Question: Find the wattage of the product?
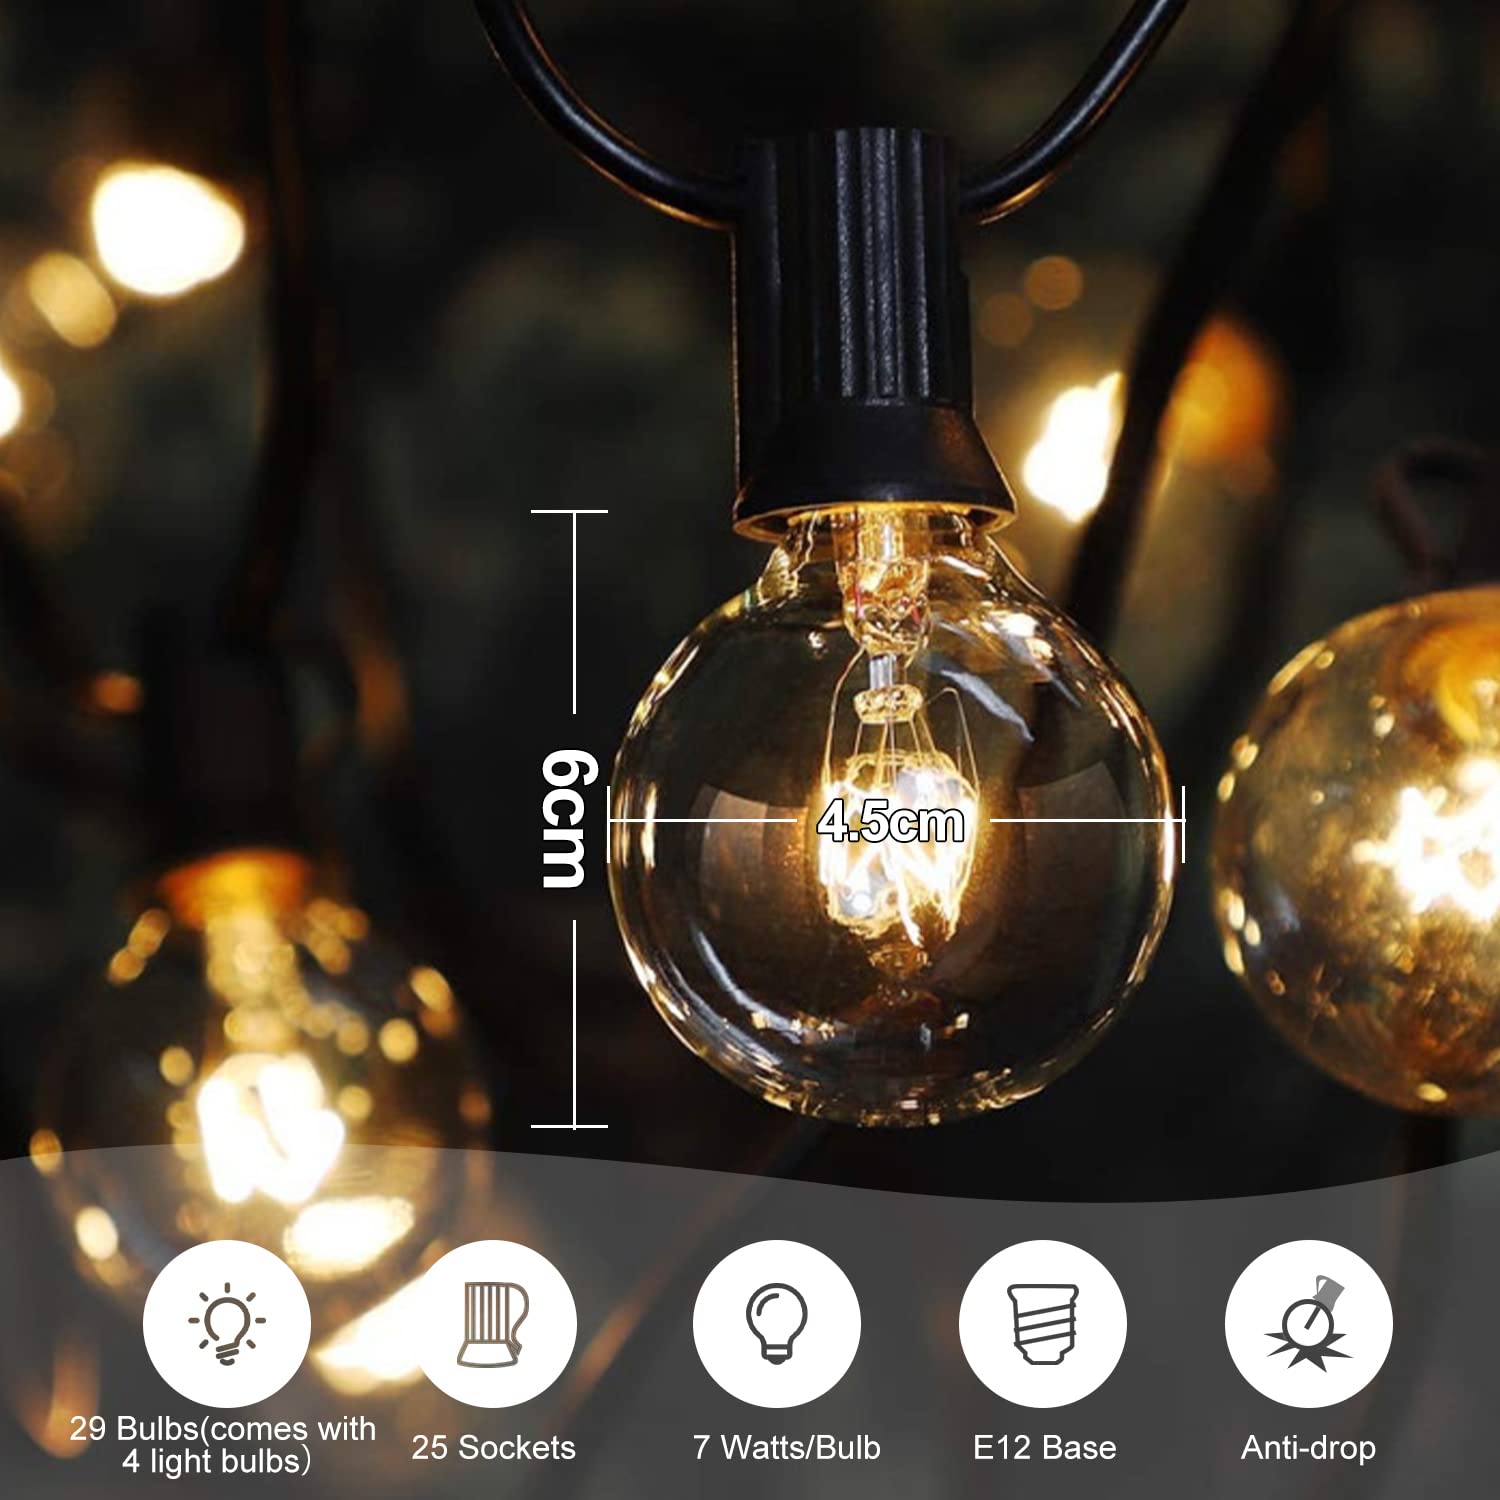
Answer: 7.0 watt